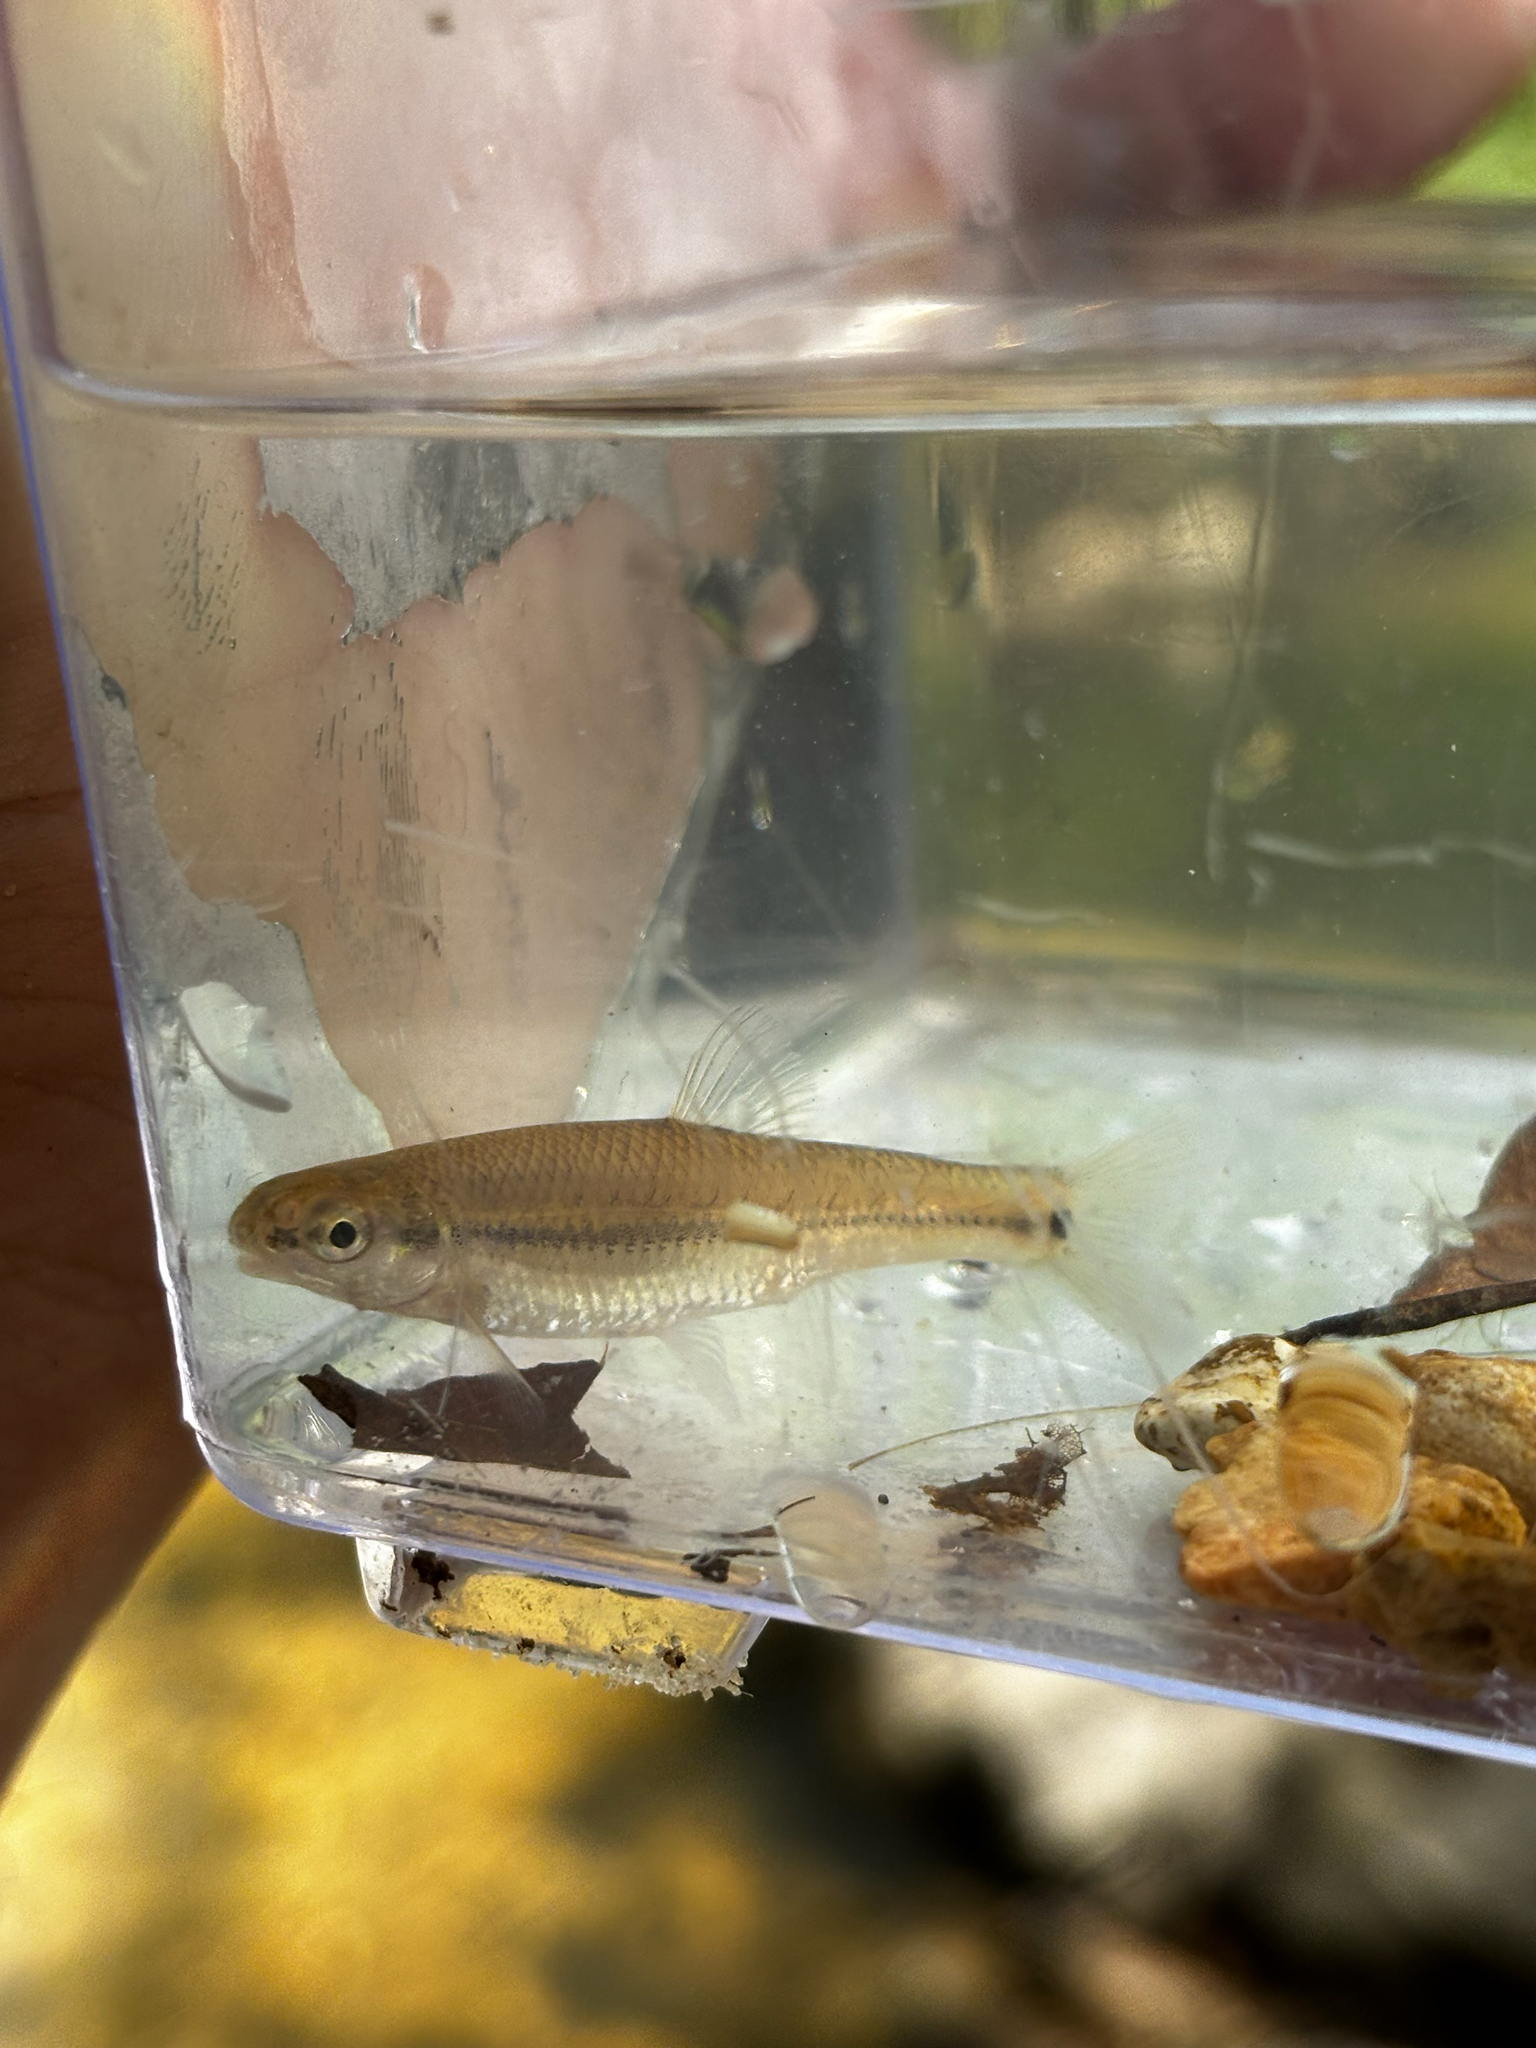
fish (species not among the labelled classes)